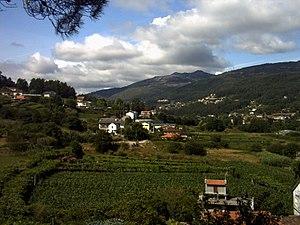
Mos est une commune de la province de Pontevedra en Galice. La population recensée en 2009 est de 14 650 habitants.